Riverside–Hunter Park/UCR station

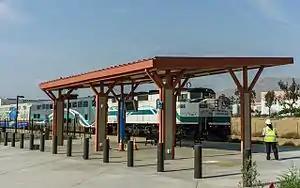
Metrolink train at Riverside–Hunter Park/UCR station platform

Riverside–Hunter Park/UCR station is a train station in Riverside, California, United States, that opened on June 6, 2016, along with the 91/Perris Valley Line extension of the Metrolink commuter rail system. It is located in the Hunter Park neighborhood of Riverside and about north of the campus of the University of California, Riverside, after which the station is named. Despite being named after UCR, there are no buses between the campus and this station. Instead the university recommends that students use Riverside–Downtown station and take Riverside Transit Agency route 1 to campus. Original plans for the extension called for a station adjacent to the campus, but the plan was scrapped after local residents raised concerns about parking and noise.